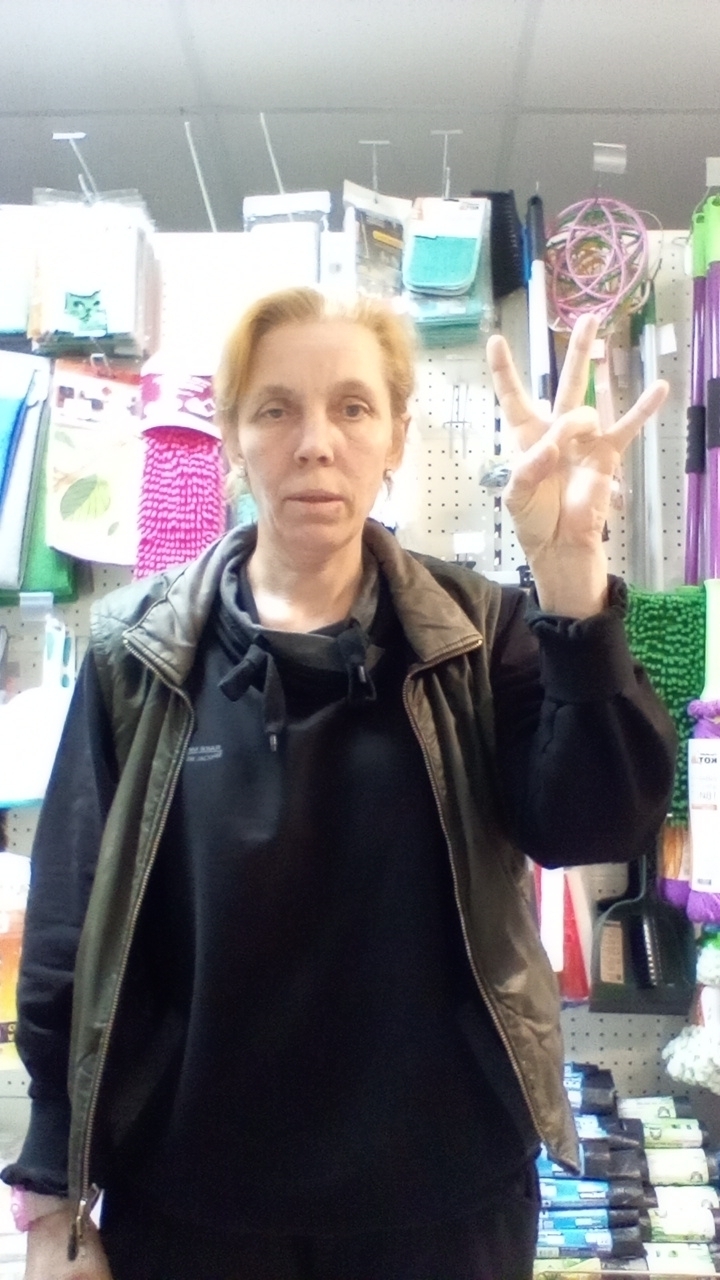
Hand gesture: three3